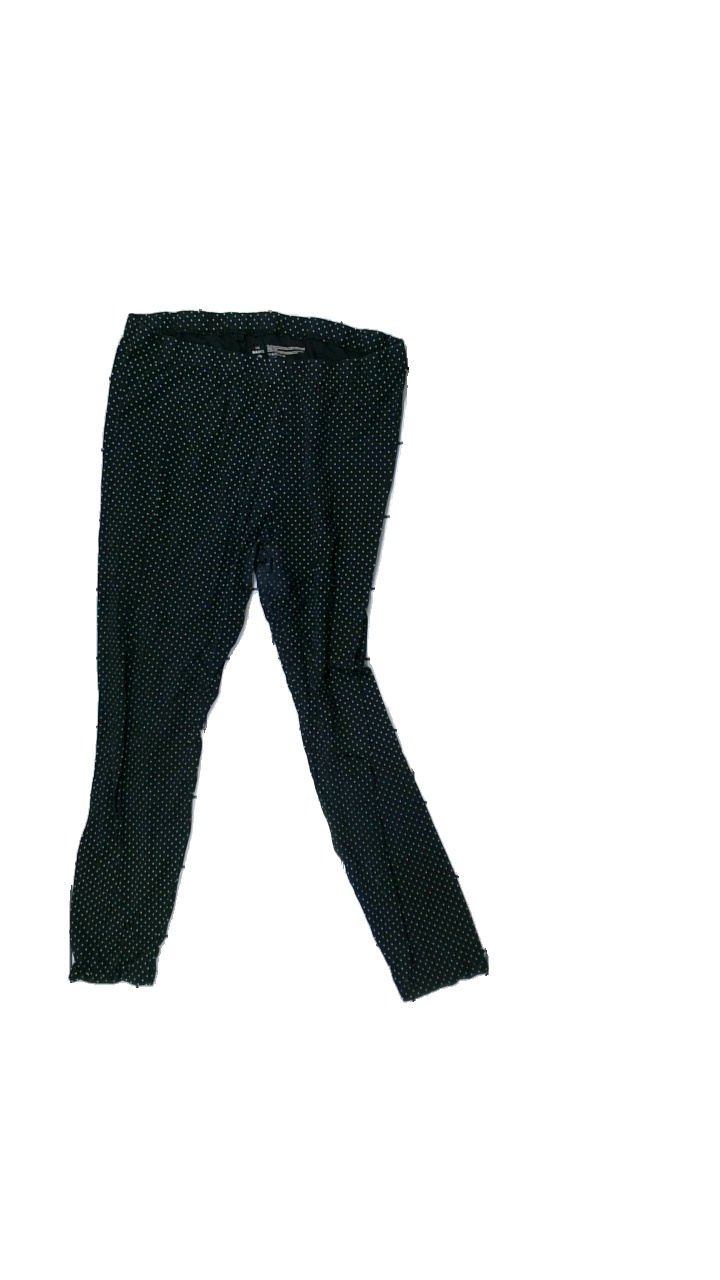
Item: Tights (Ladies)
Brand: The Basics
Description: Black tights with dot print
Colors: Black, White
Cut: Tight
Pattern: Dots
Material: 100% Cotton
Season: All
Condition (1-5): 3
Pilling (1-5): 3
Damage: damaged color
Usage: Recycle
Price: <50